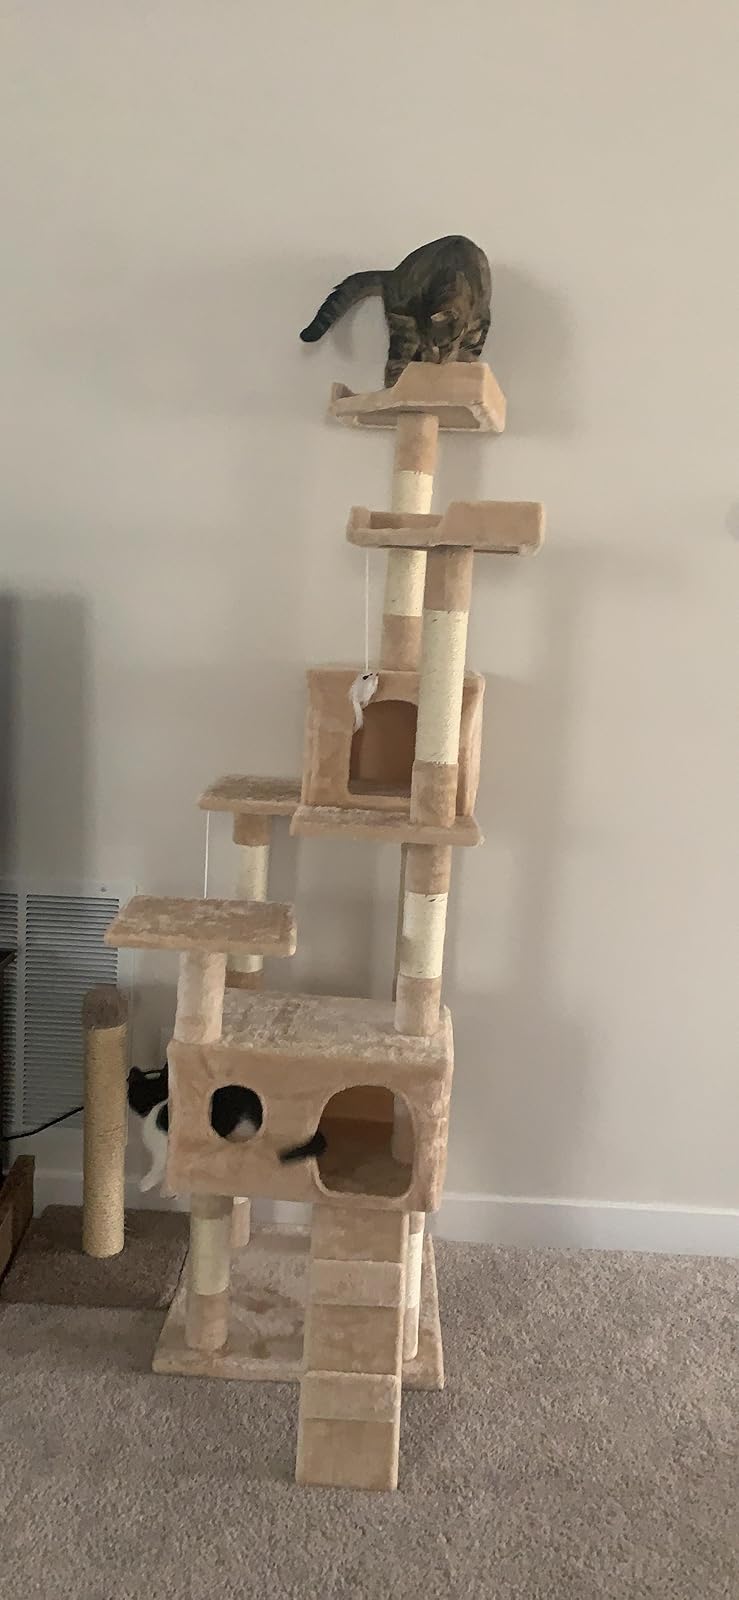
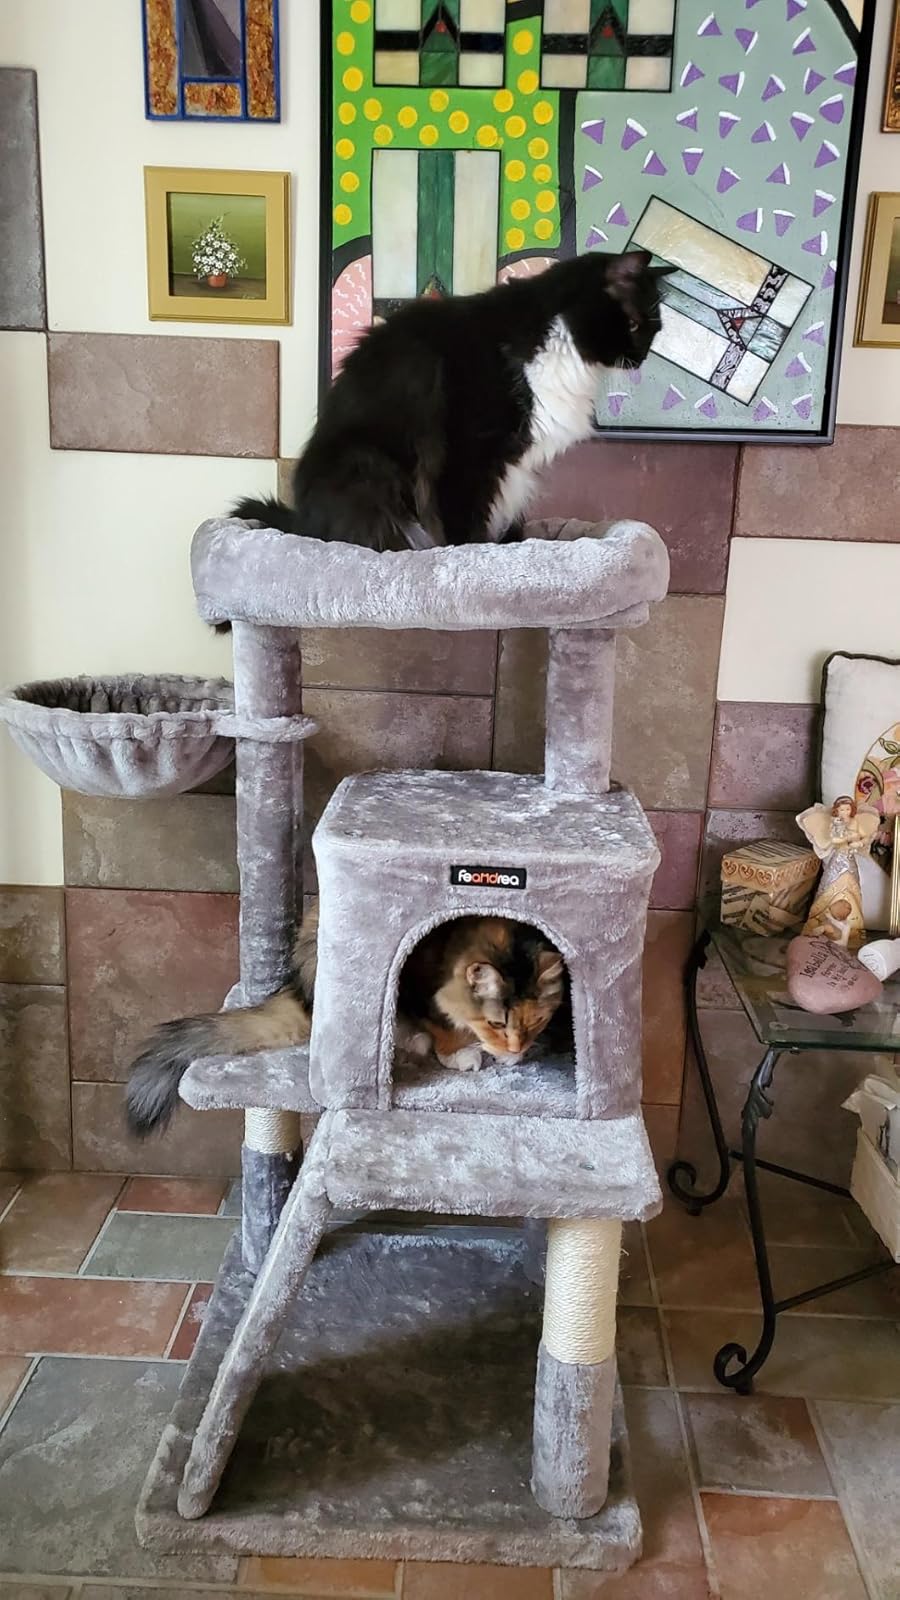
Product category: items_cat tree
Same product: no